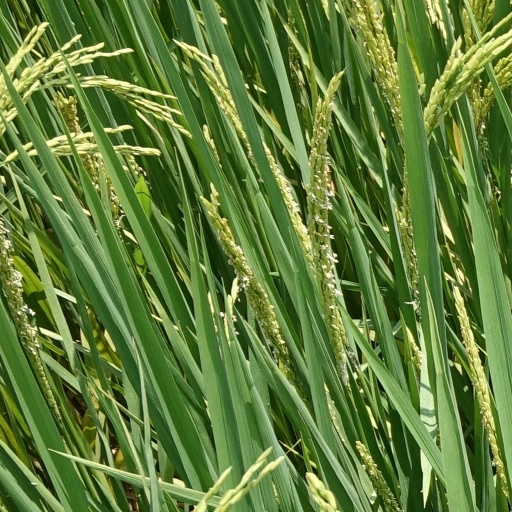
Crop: rice